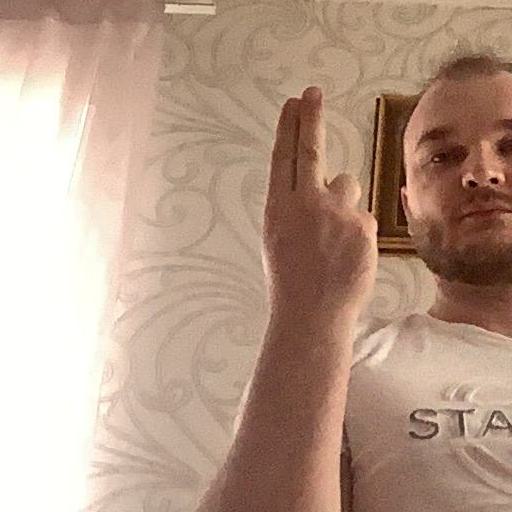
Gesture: two_up_inverted